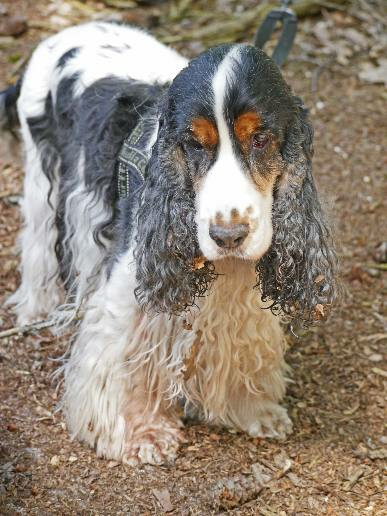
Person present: No